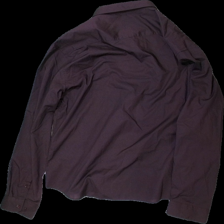
View: back
Type: Shirt
Category: Men
Brand: Ellos
Colors: Purple
Material: 63% polyester, 37% cotton
Cut: Regular
Season: All
Price range: 50-100
Recommended usage: Reuse